Davey O'Brien

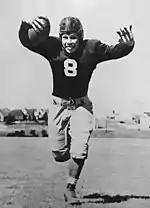
O'Brien with TCU in 1938

O'Brien played college football at nearby TCU in Fort Worth in 1935 as a backup for Sammy Baugh. He became the starter in 1937, and was named to the first-team All-Southwest Conference.